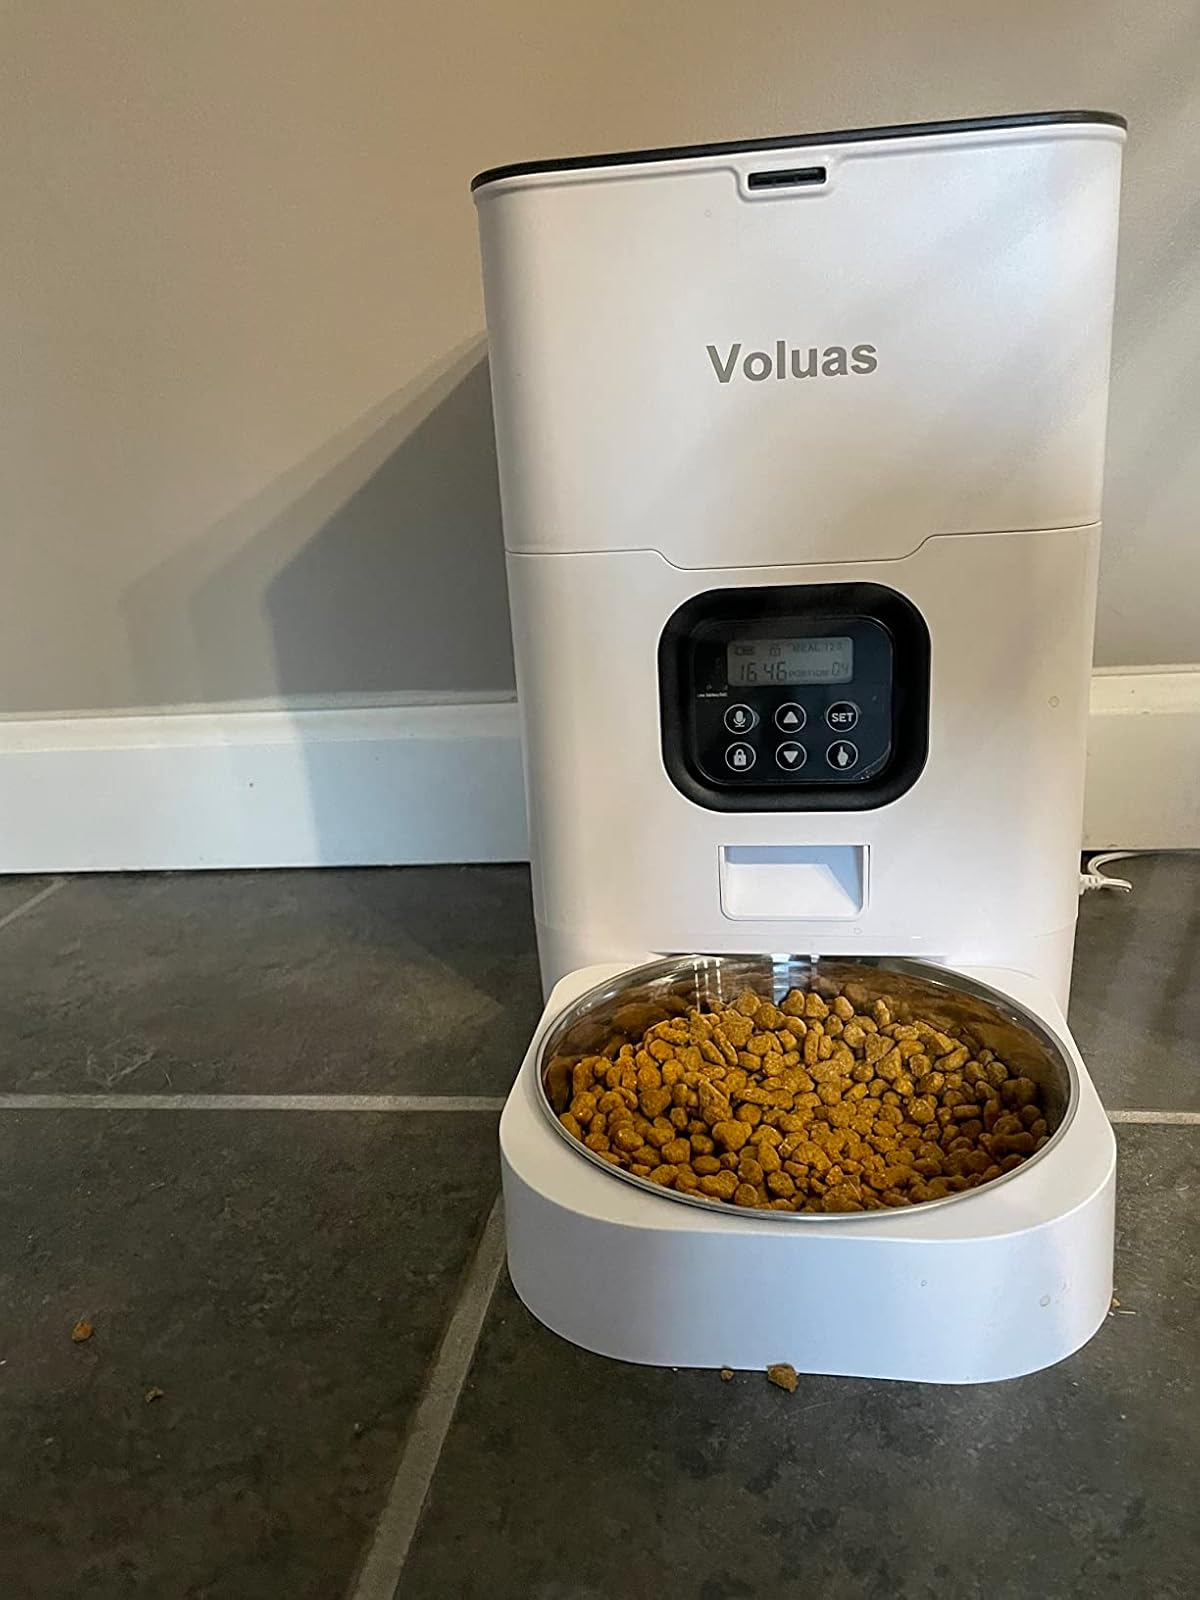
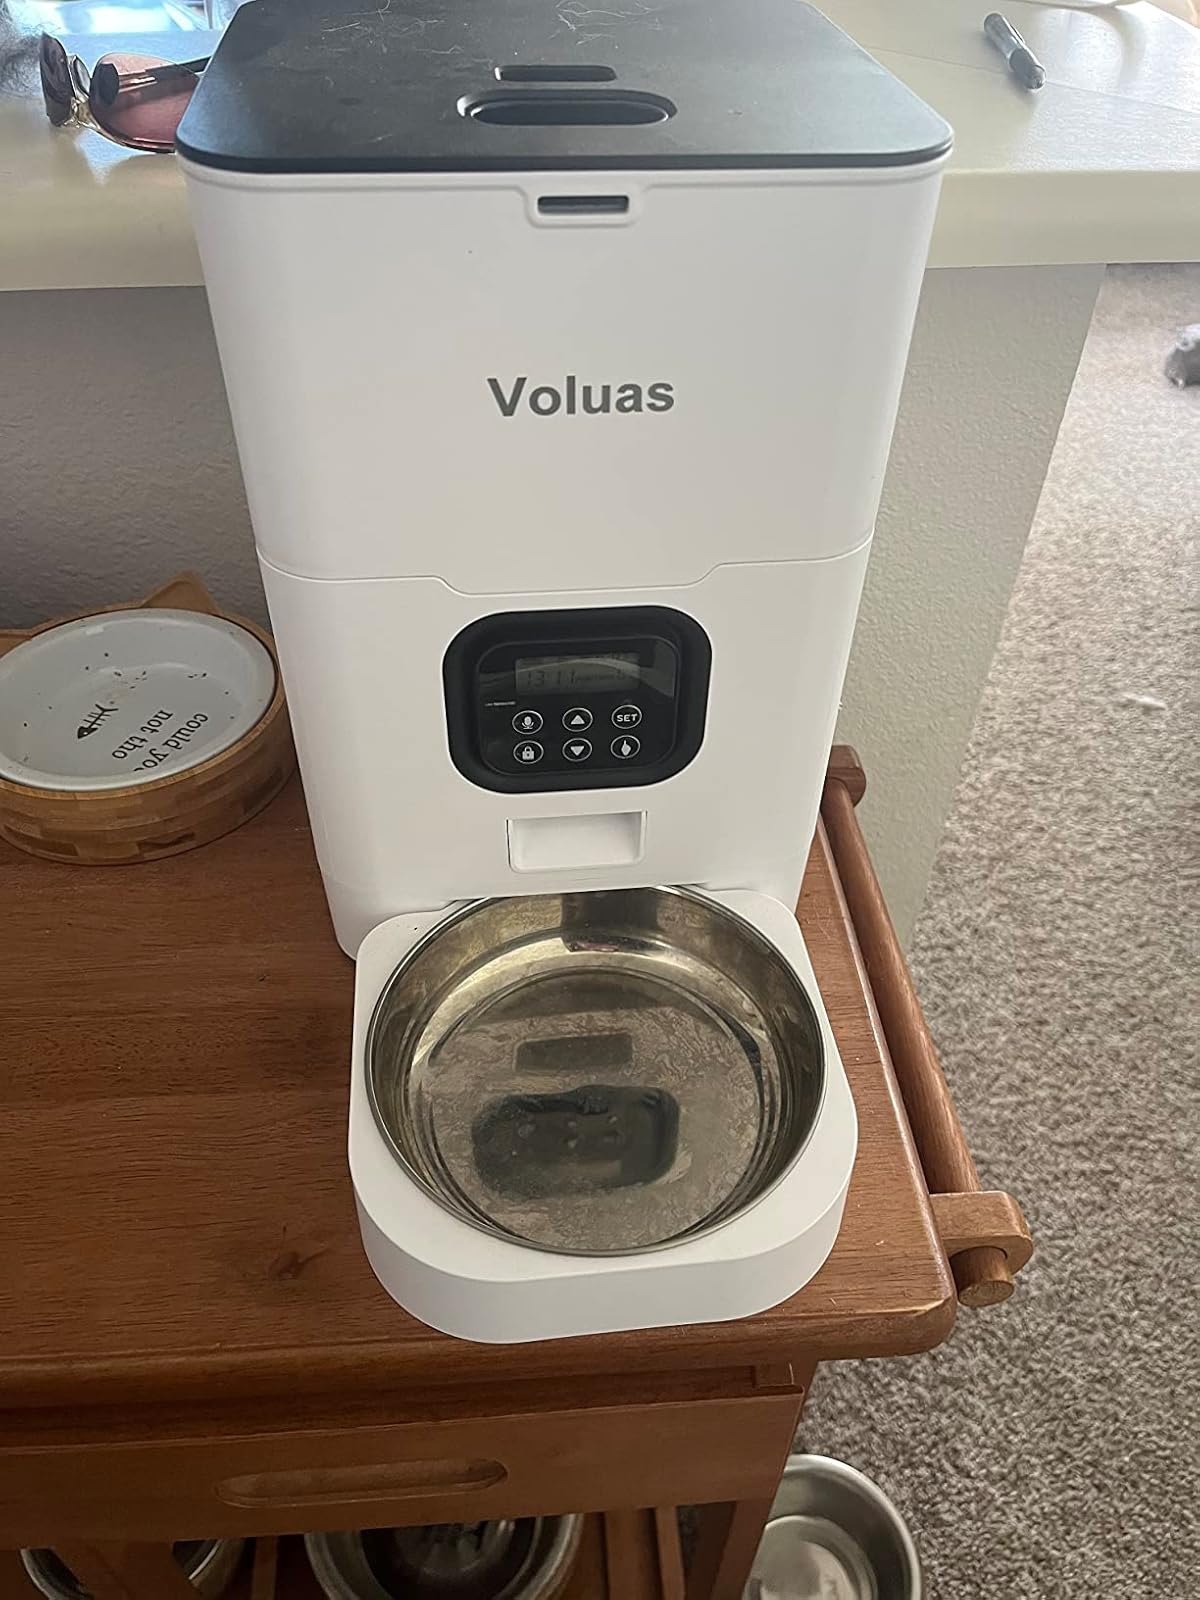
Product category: items_feeder
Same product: yes